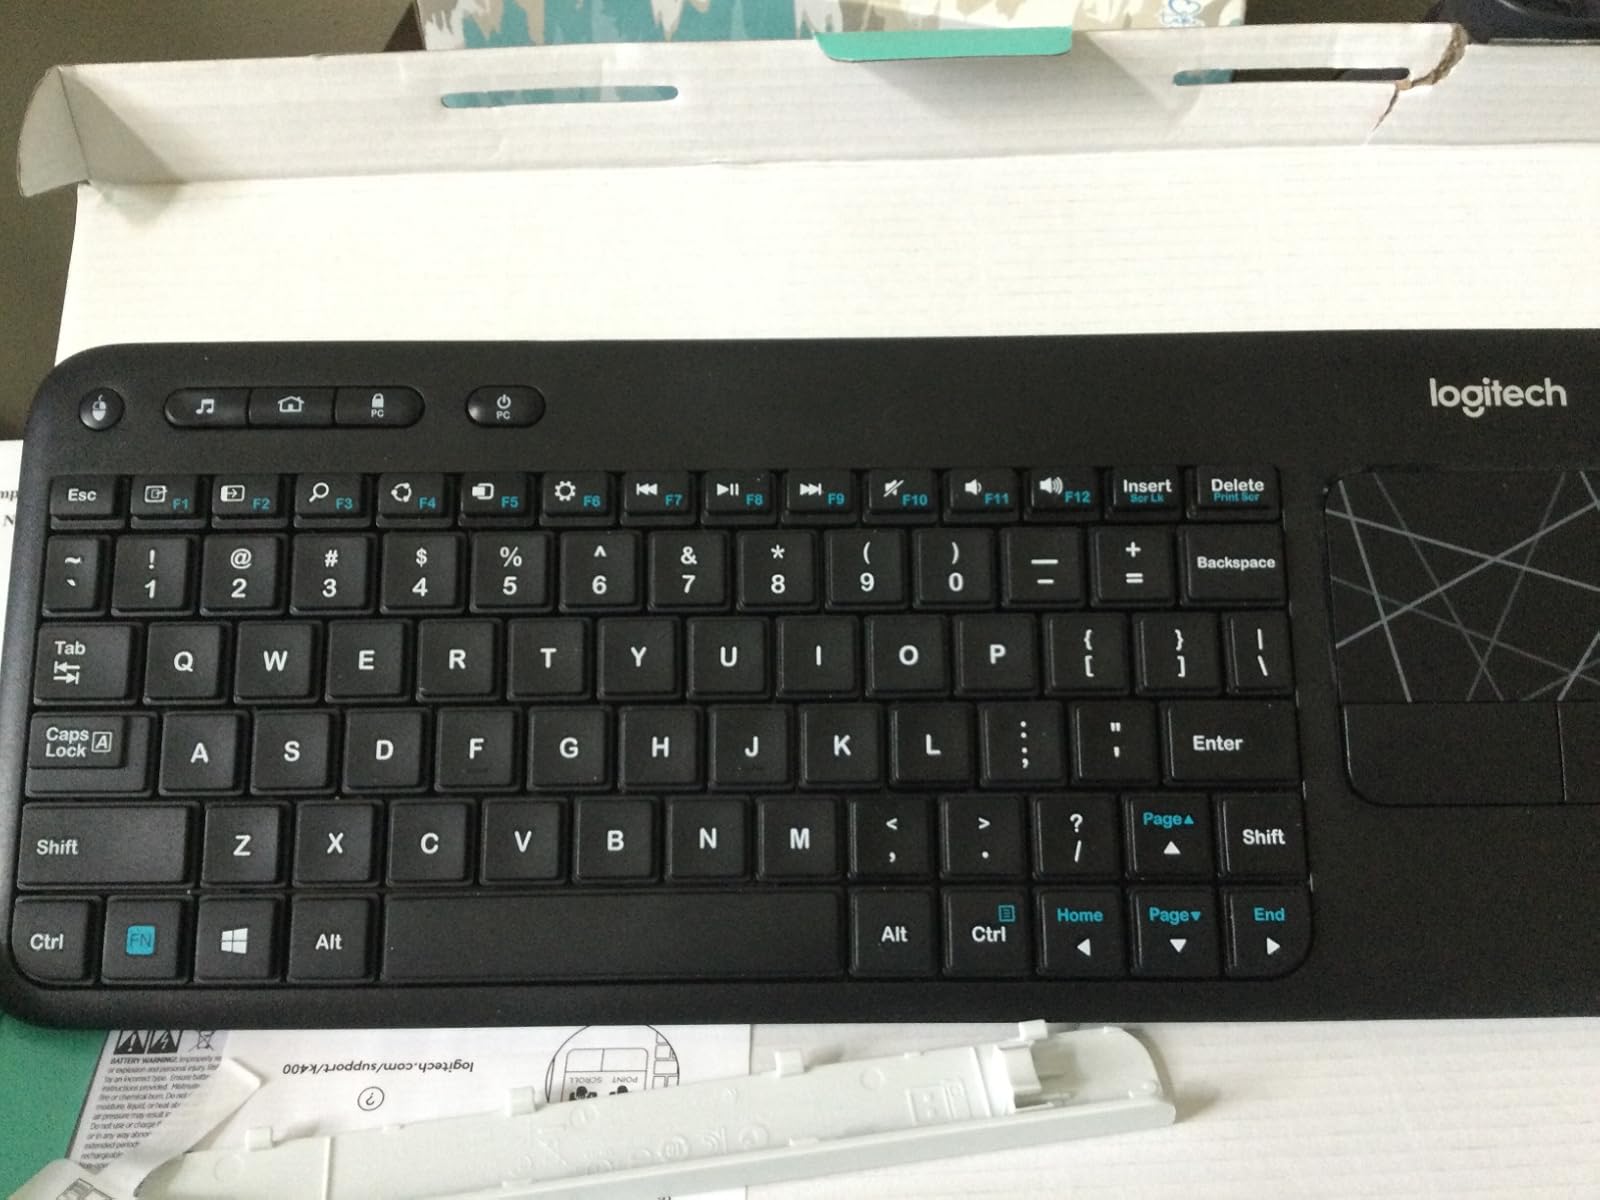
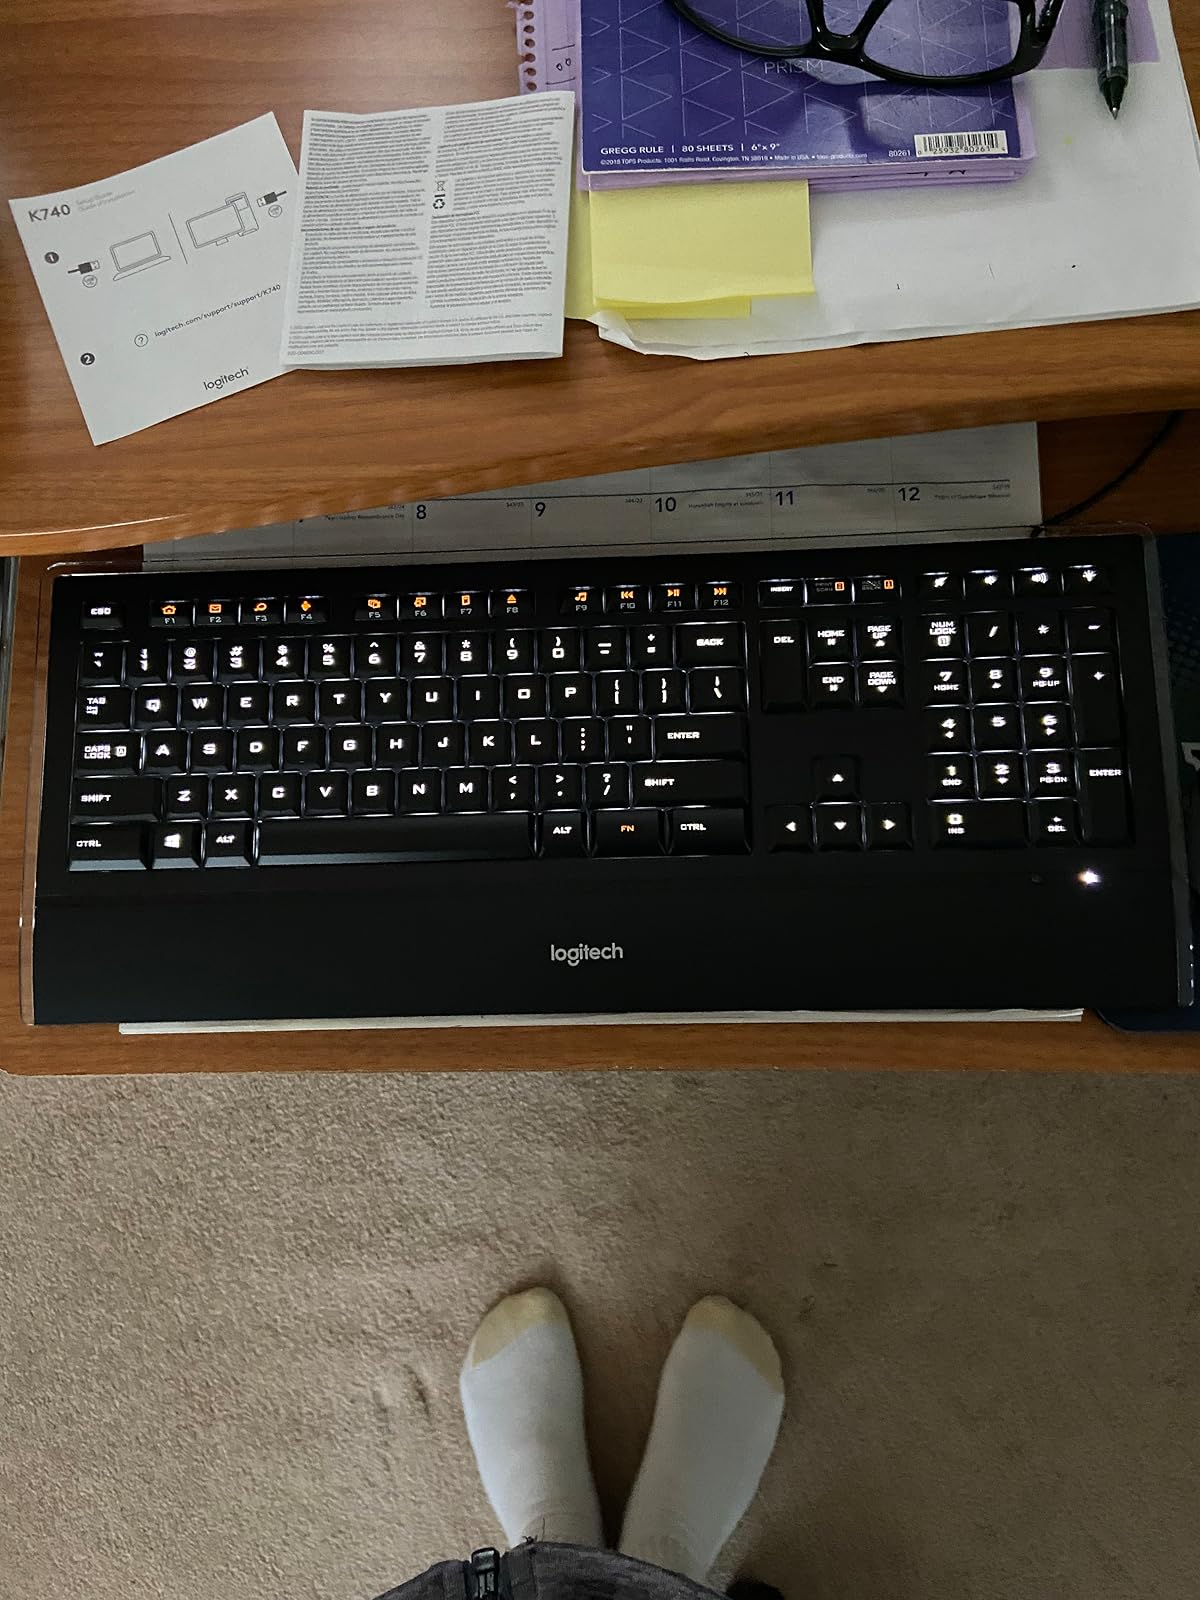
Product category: keyboard
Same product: no